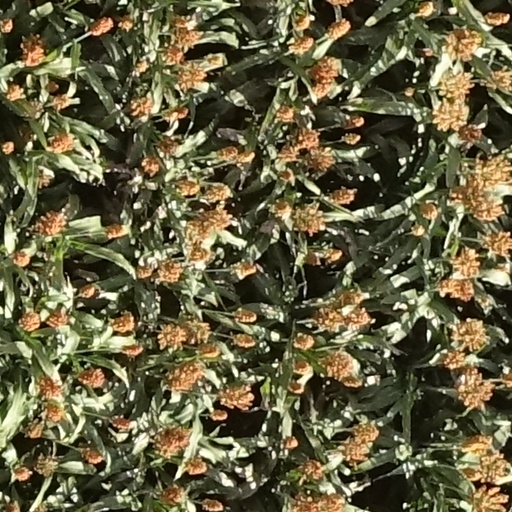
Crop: sorghum